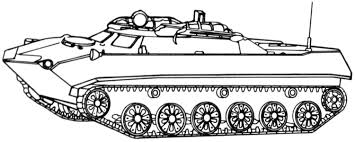
Label: BMD